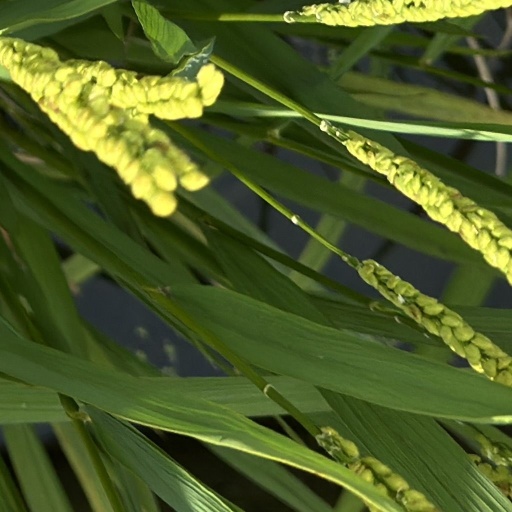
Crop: rice